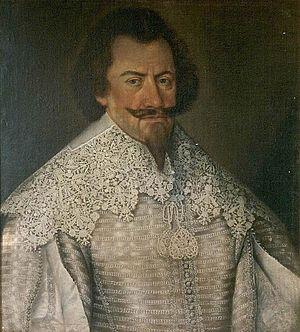
Christian II est prince d'Anhalt-Bernbourg de 1630 à sa mort.